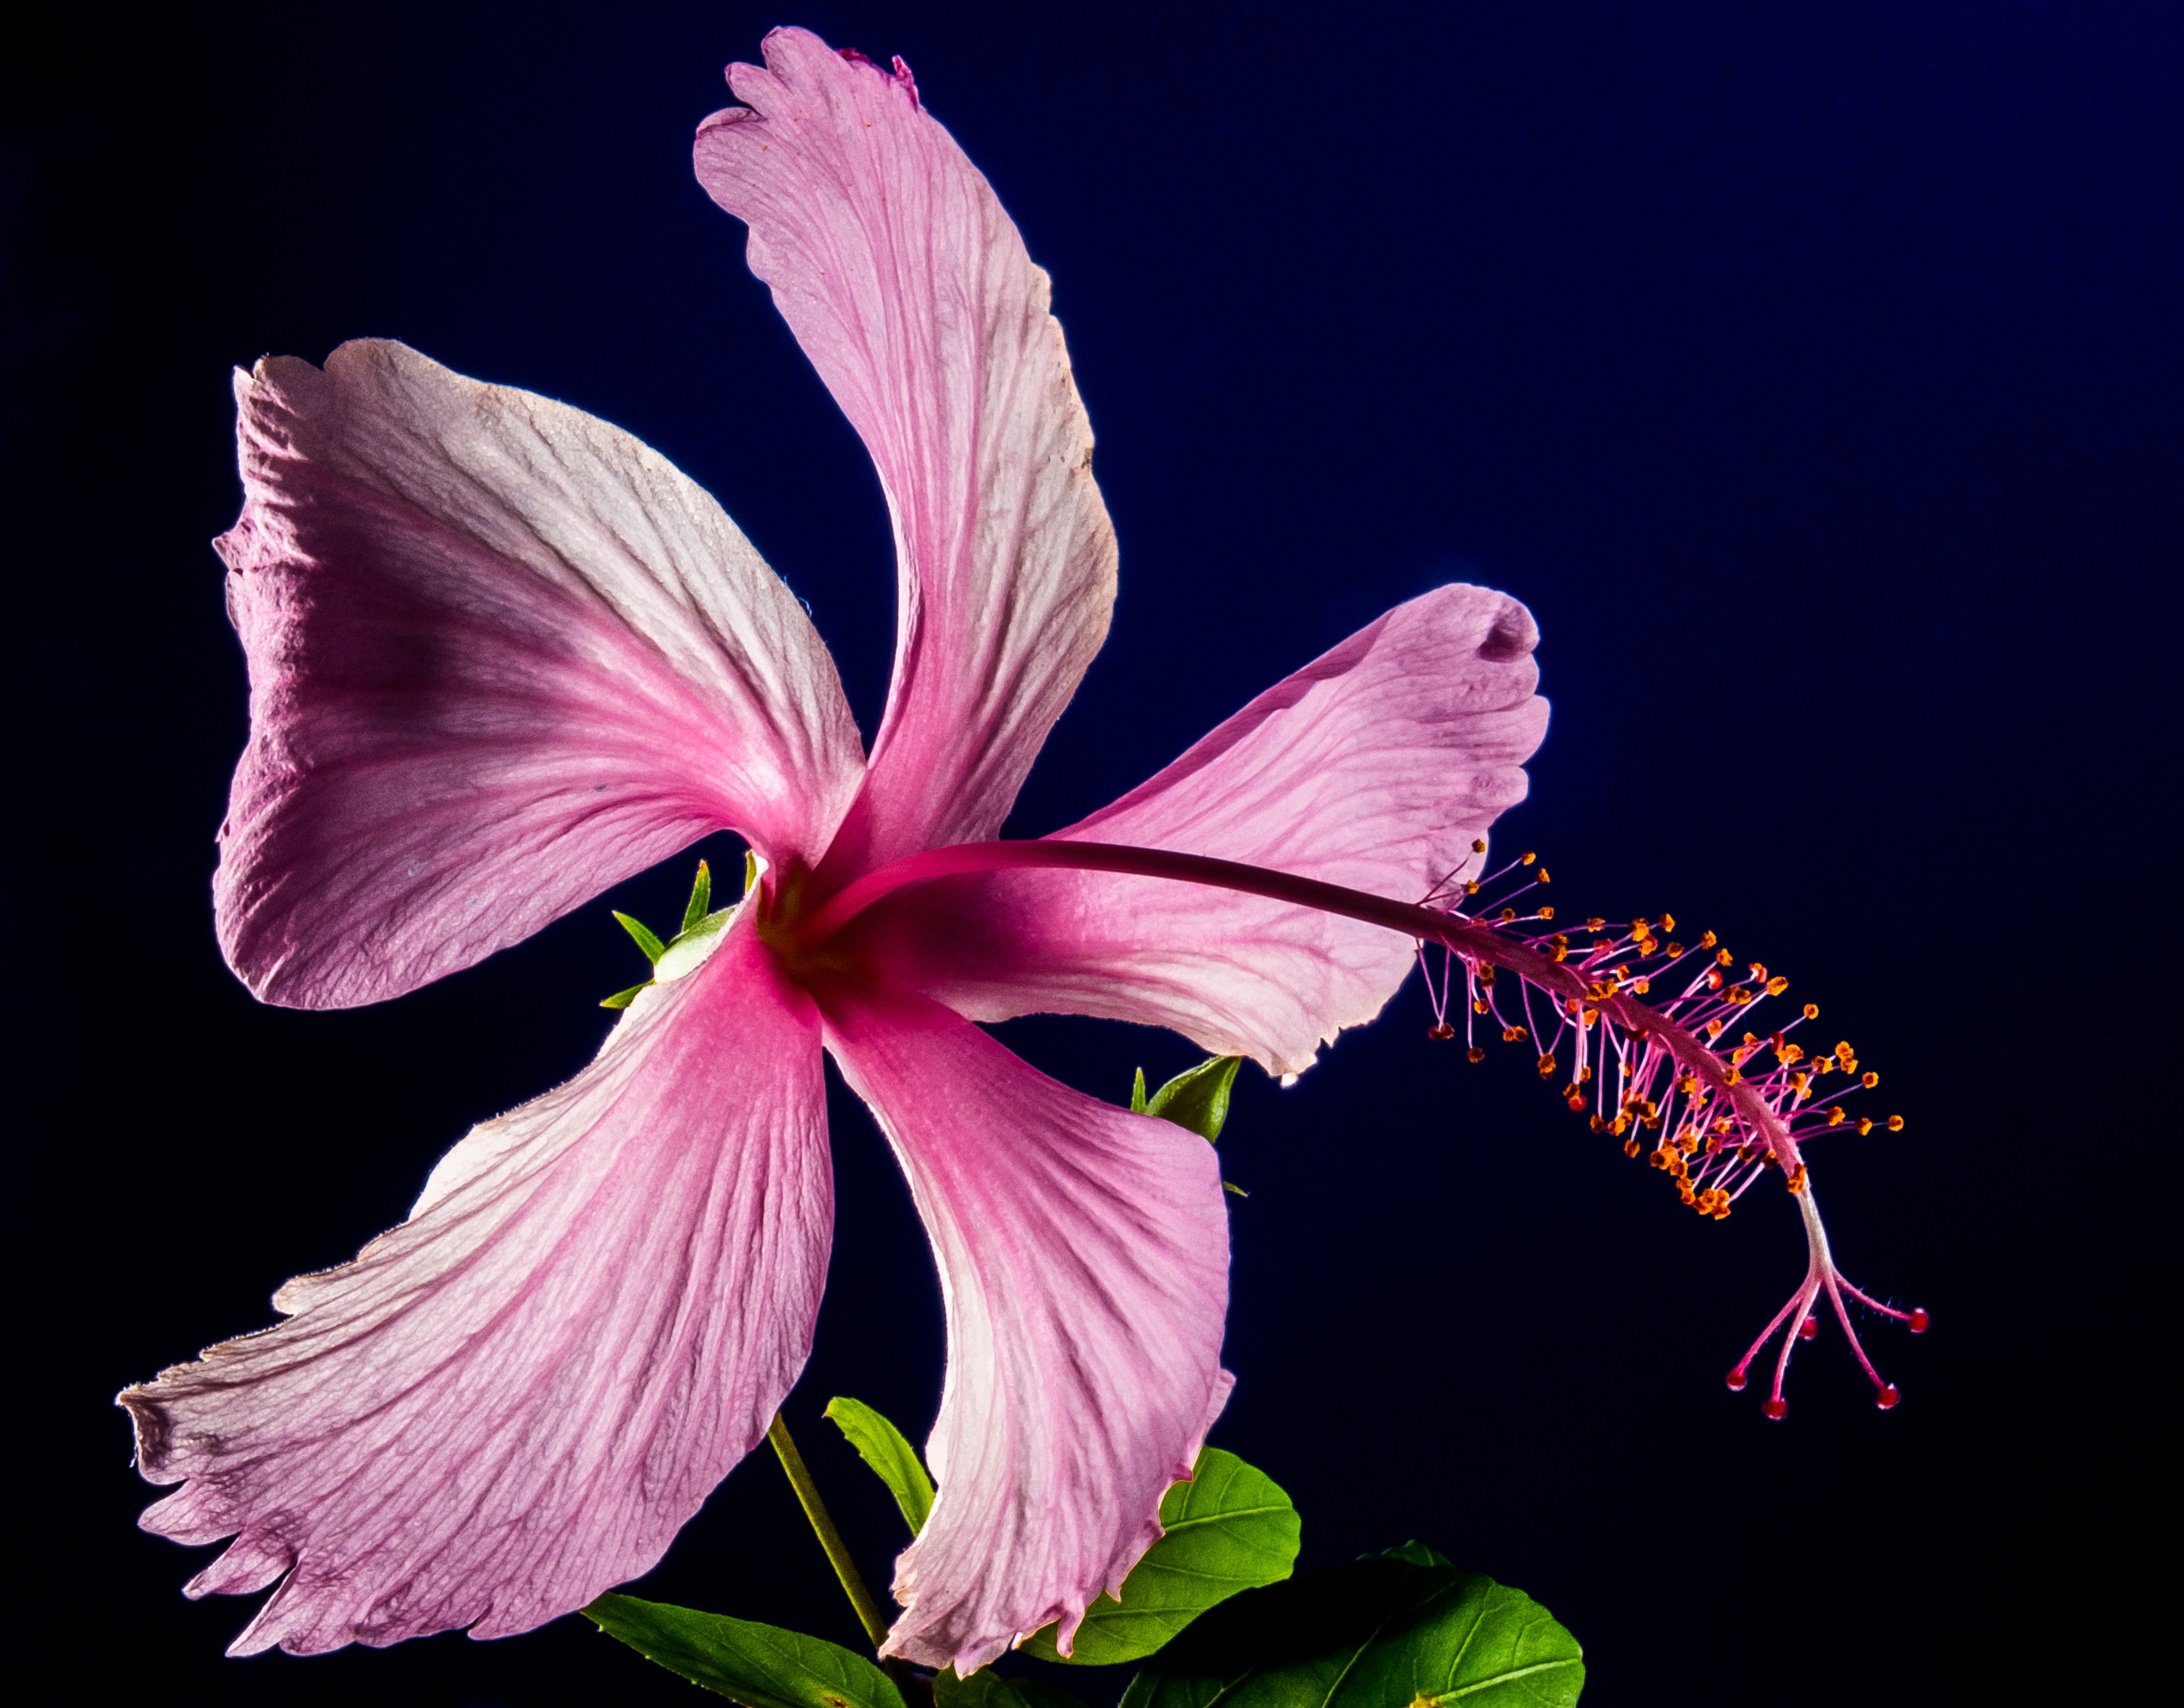
blossom, plant, photography, leaf, flower, petal, bloom, pink, flora, marshmallow, hibiscus, malvaceae, malvales, macro photography, flowering plant, mallow, land plant